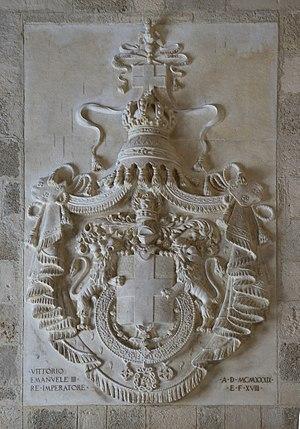
Armoiries de Victor Emmanuel III, roi d'Italie (et revendiqué empereur d'Ethiopie), dans le palais des Grands-Maîtres des Chevaliers de Rhodes, à Rhodes, île de Rhodes, Grèce. Les îles du Dodécanèse ont été possession italienne jusqu'à la fin de la deuxième guerre mondiale, et ont été réunies à la Grèce en 1947. Le Palais du Grand-Maître était la résidence du Gouverneur italien."
Victor-Emmanuel III, né à Naples le 11 novembre 1869 et mort en exil à Alexandrie le 28 décembre 1947, est roi d'Italie du 29 juillet 1900 après l'assassinat de son père Humbert Iᵉʳ, jusqu'au 9 mai 1946, date de son abdication en faveur de son fils Humbert II, peu avant la proclamation de la République. Il porte dès sa naissance le titre de prince de Naples. Il est le fils d'Humbert Iᵉʳ et de Marguerite de Savoie.